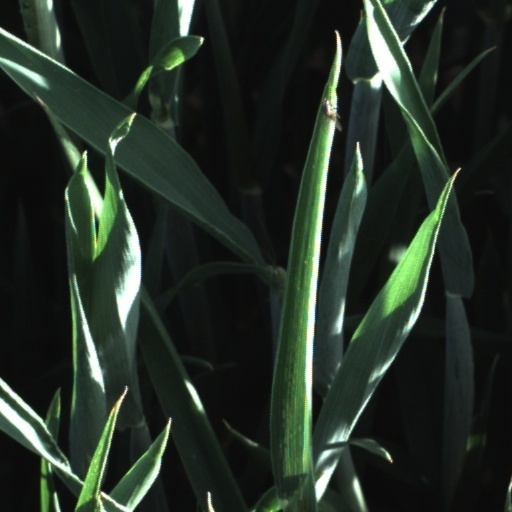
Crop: wheat